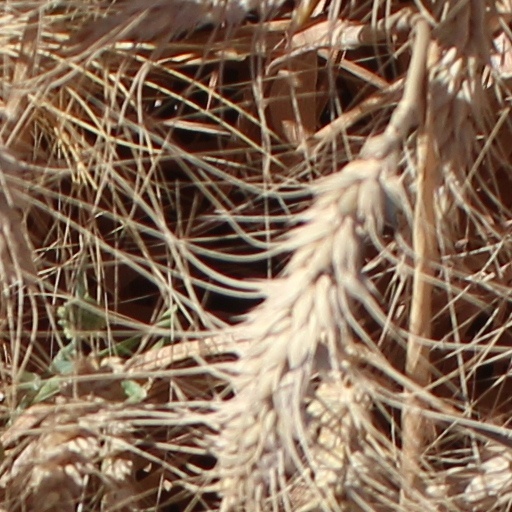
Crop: wheat